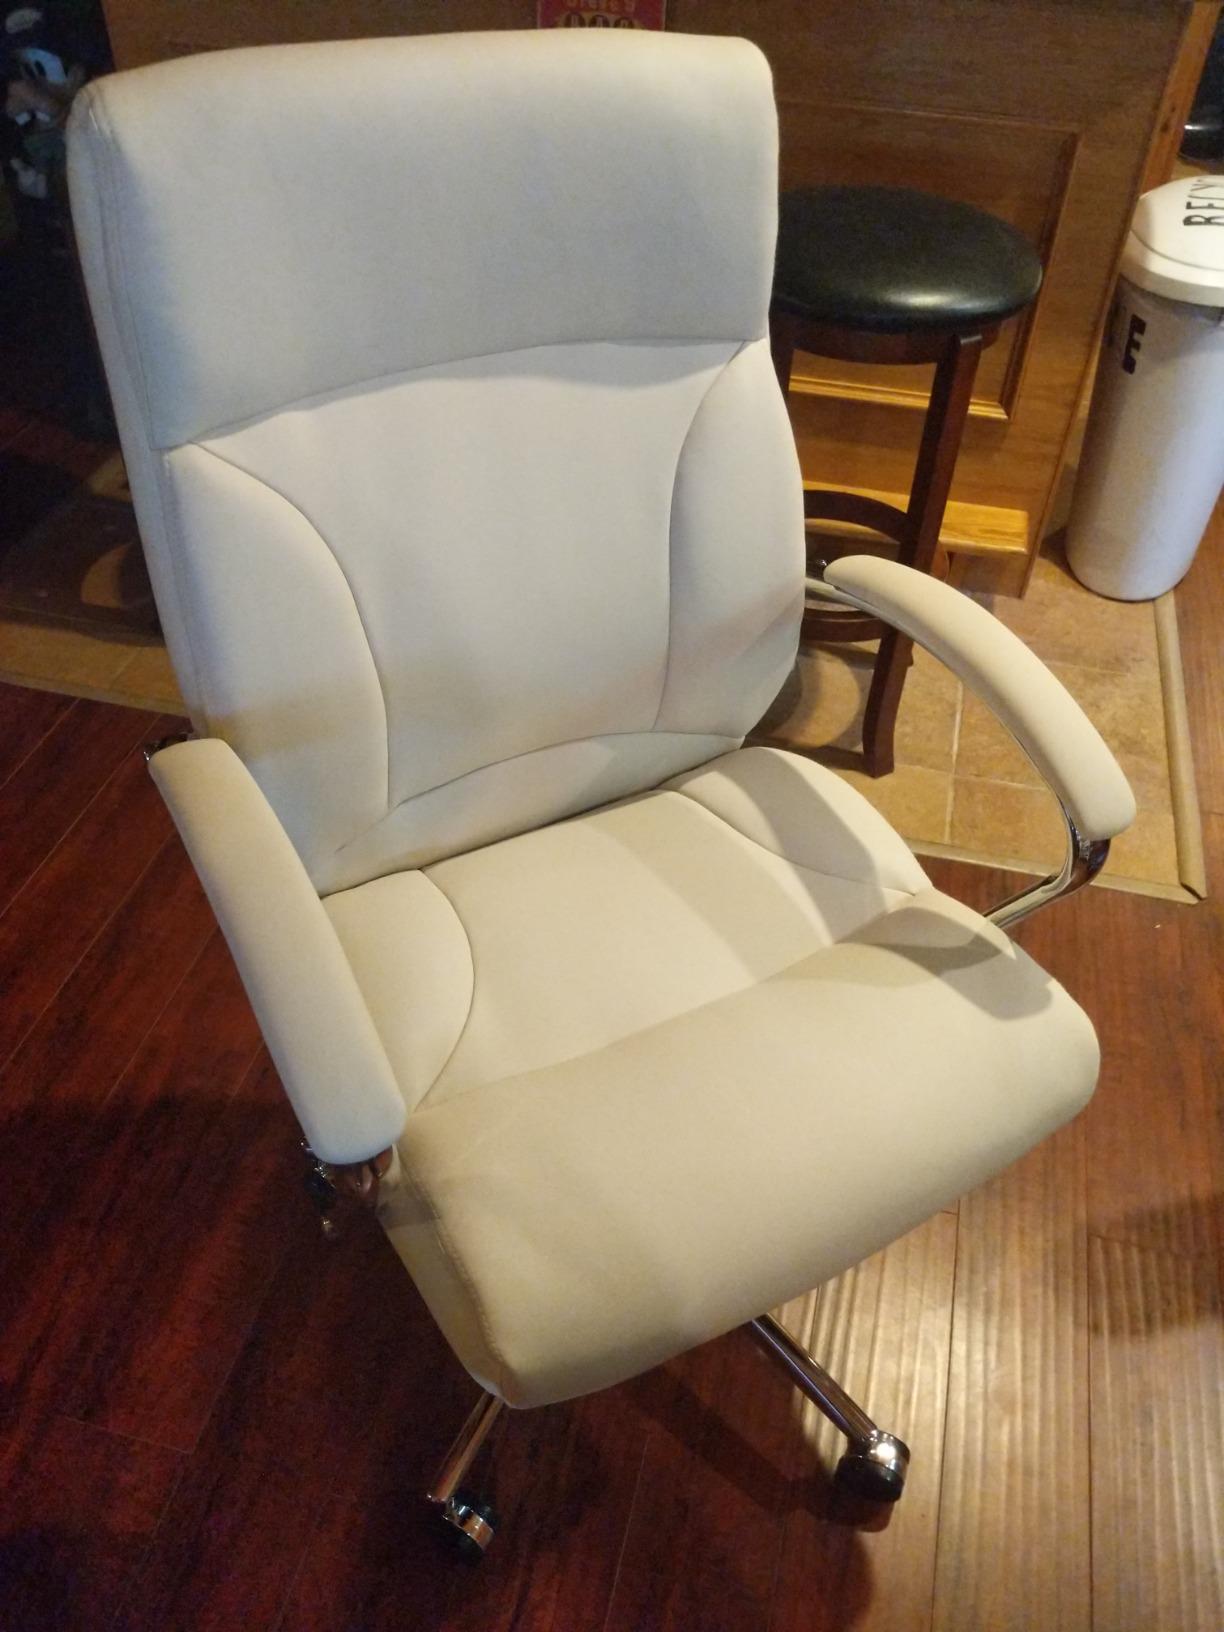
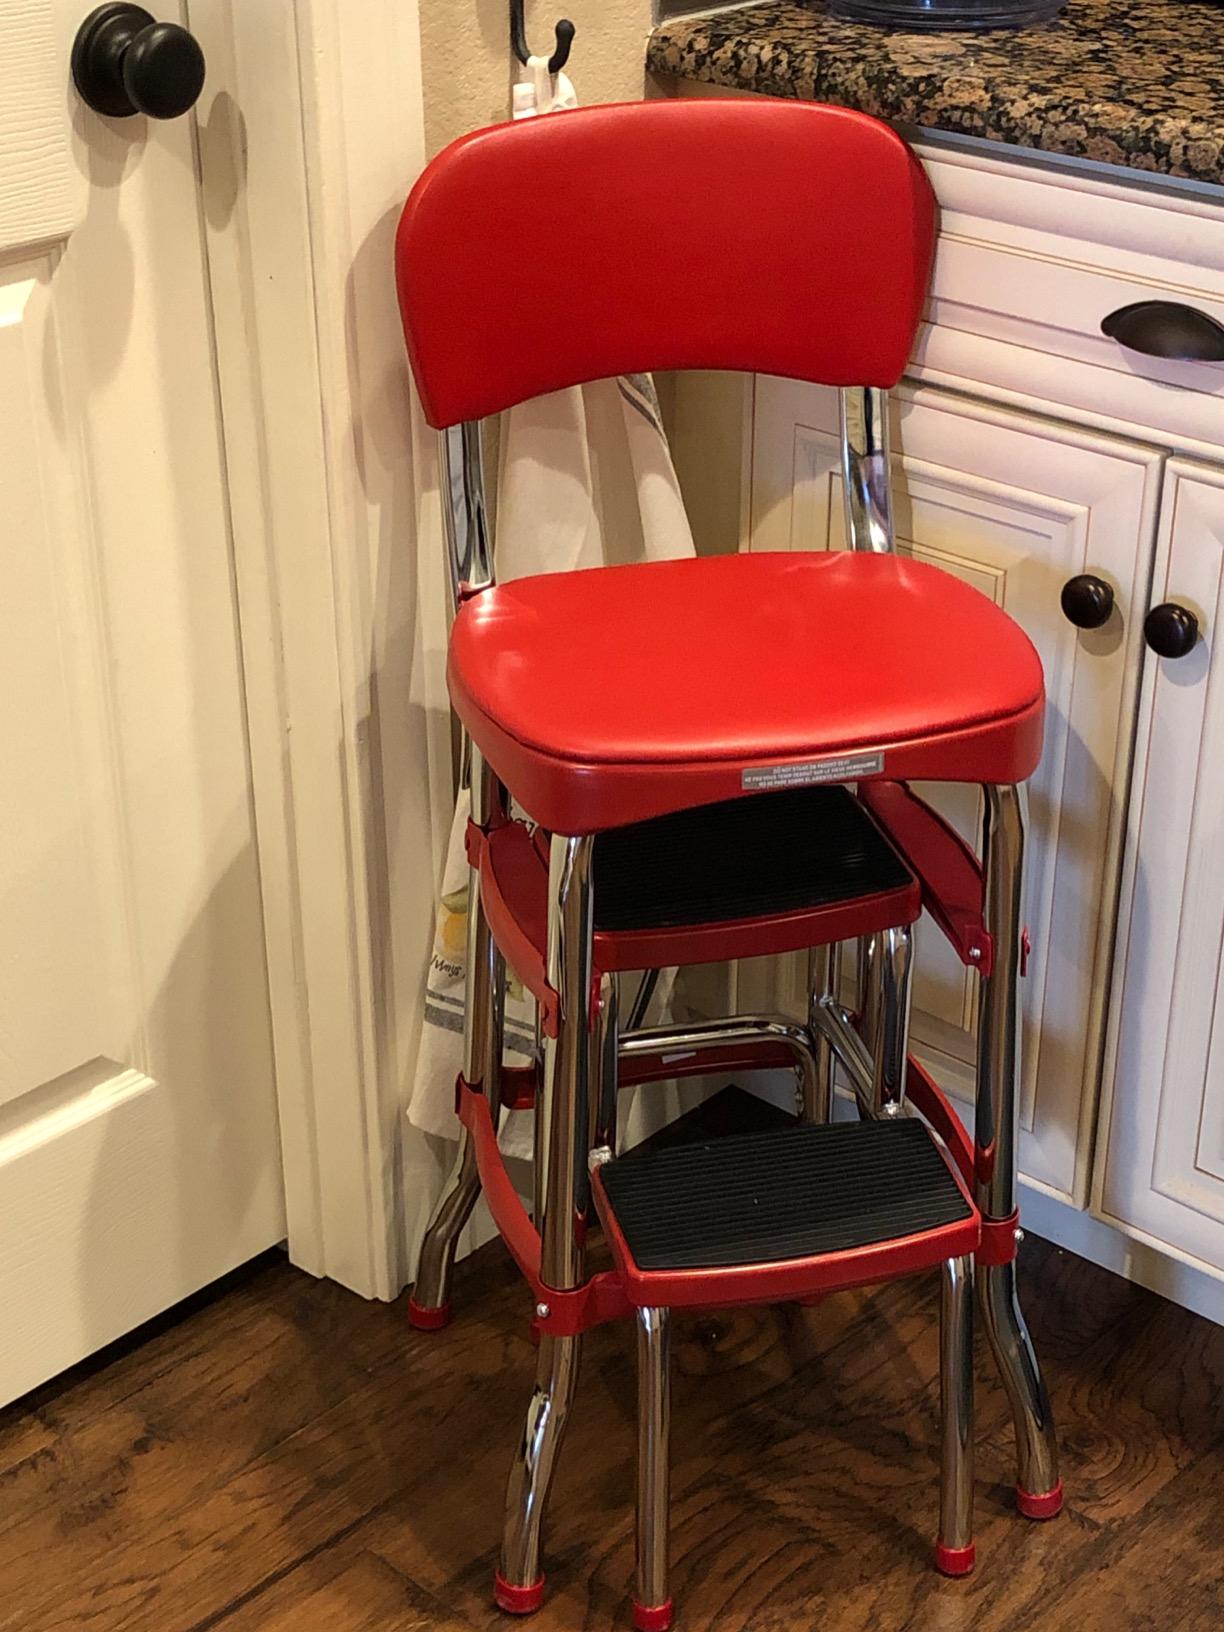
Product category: items_chair
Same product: no